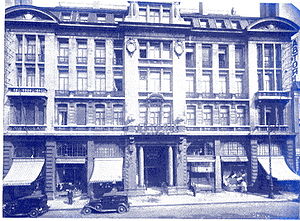
Hotel Astoria (Bruxelles)
Hôtel Astoria, Bruxelles, 1910.
Hotel Astoria er et femstjernet hotel i Bruxelles, Belgien, opført i 1909. Hotellet har været mødested for konger, statsmænd og berømtheder, og siden år 2000 har det været fredet.